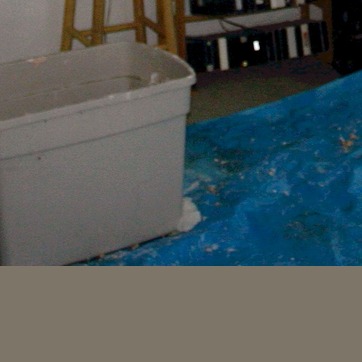
Material: plastic